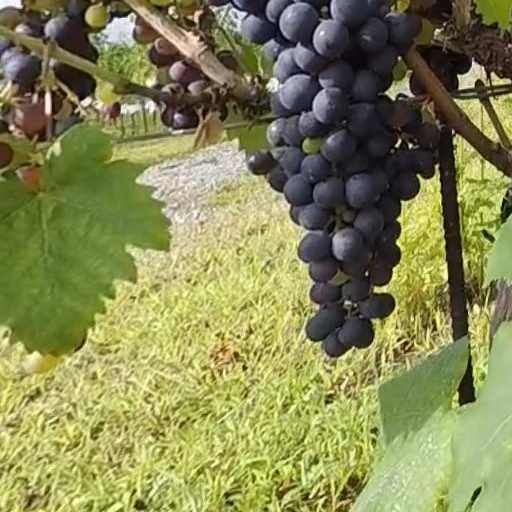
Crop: grape